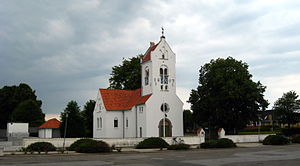
Fjerritslev Sogn
Fjerritslev Kirke
Fjerritslev Sogn var et sogn i Jammerbugt Provsti. Sognet lå i Jammerbugt Kommune. Indtil Kommunalreformen i 2007 lå det i Fjerritslev Kommune, og indtil Kommunalreformen i 1970 lå det i Vester Han Herred.